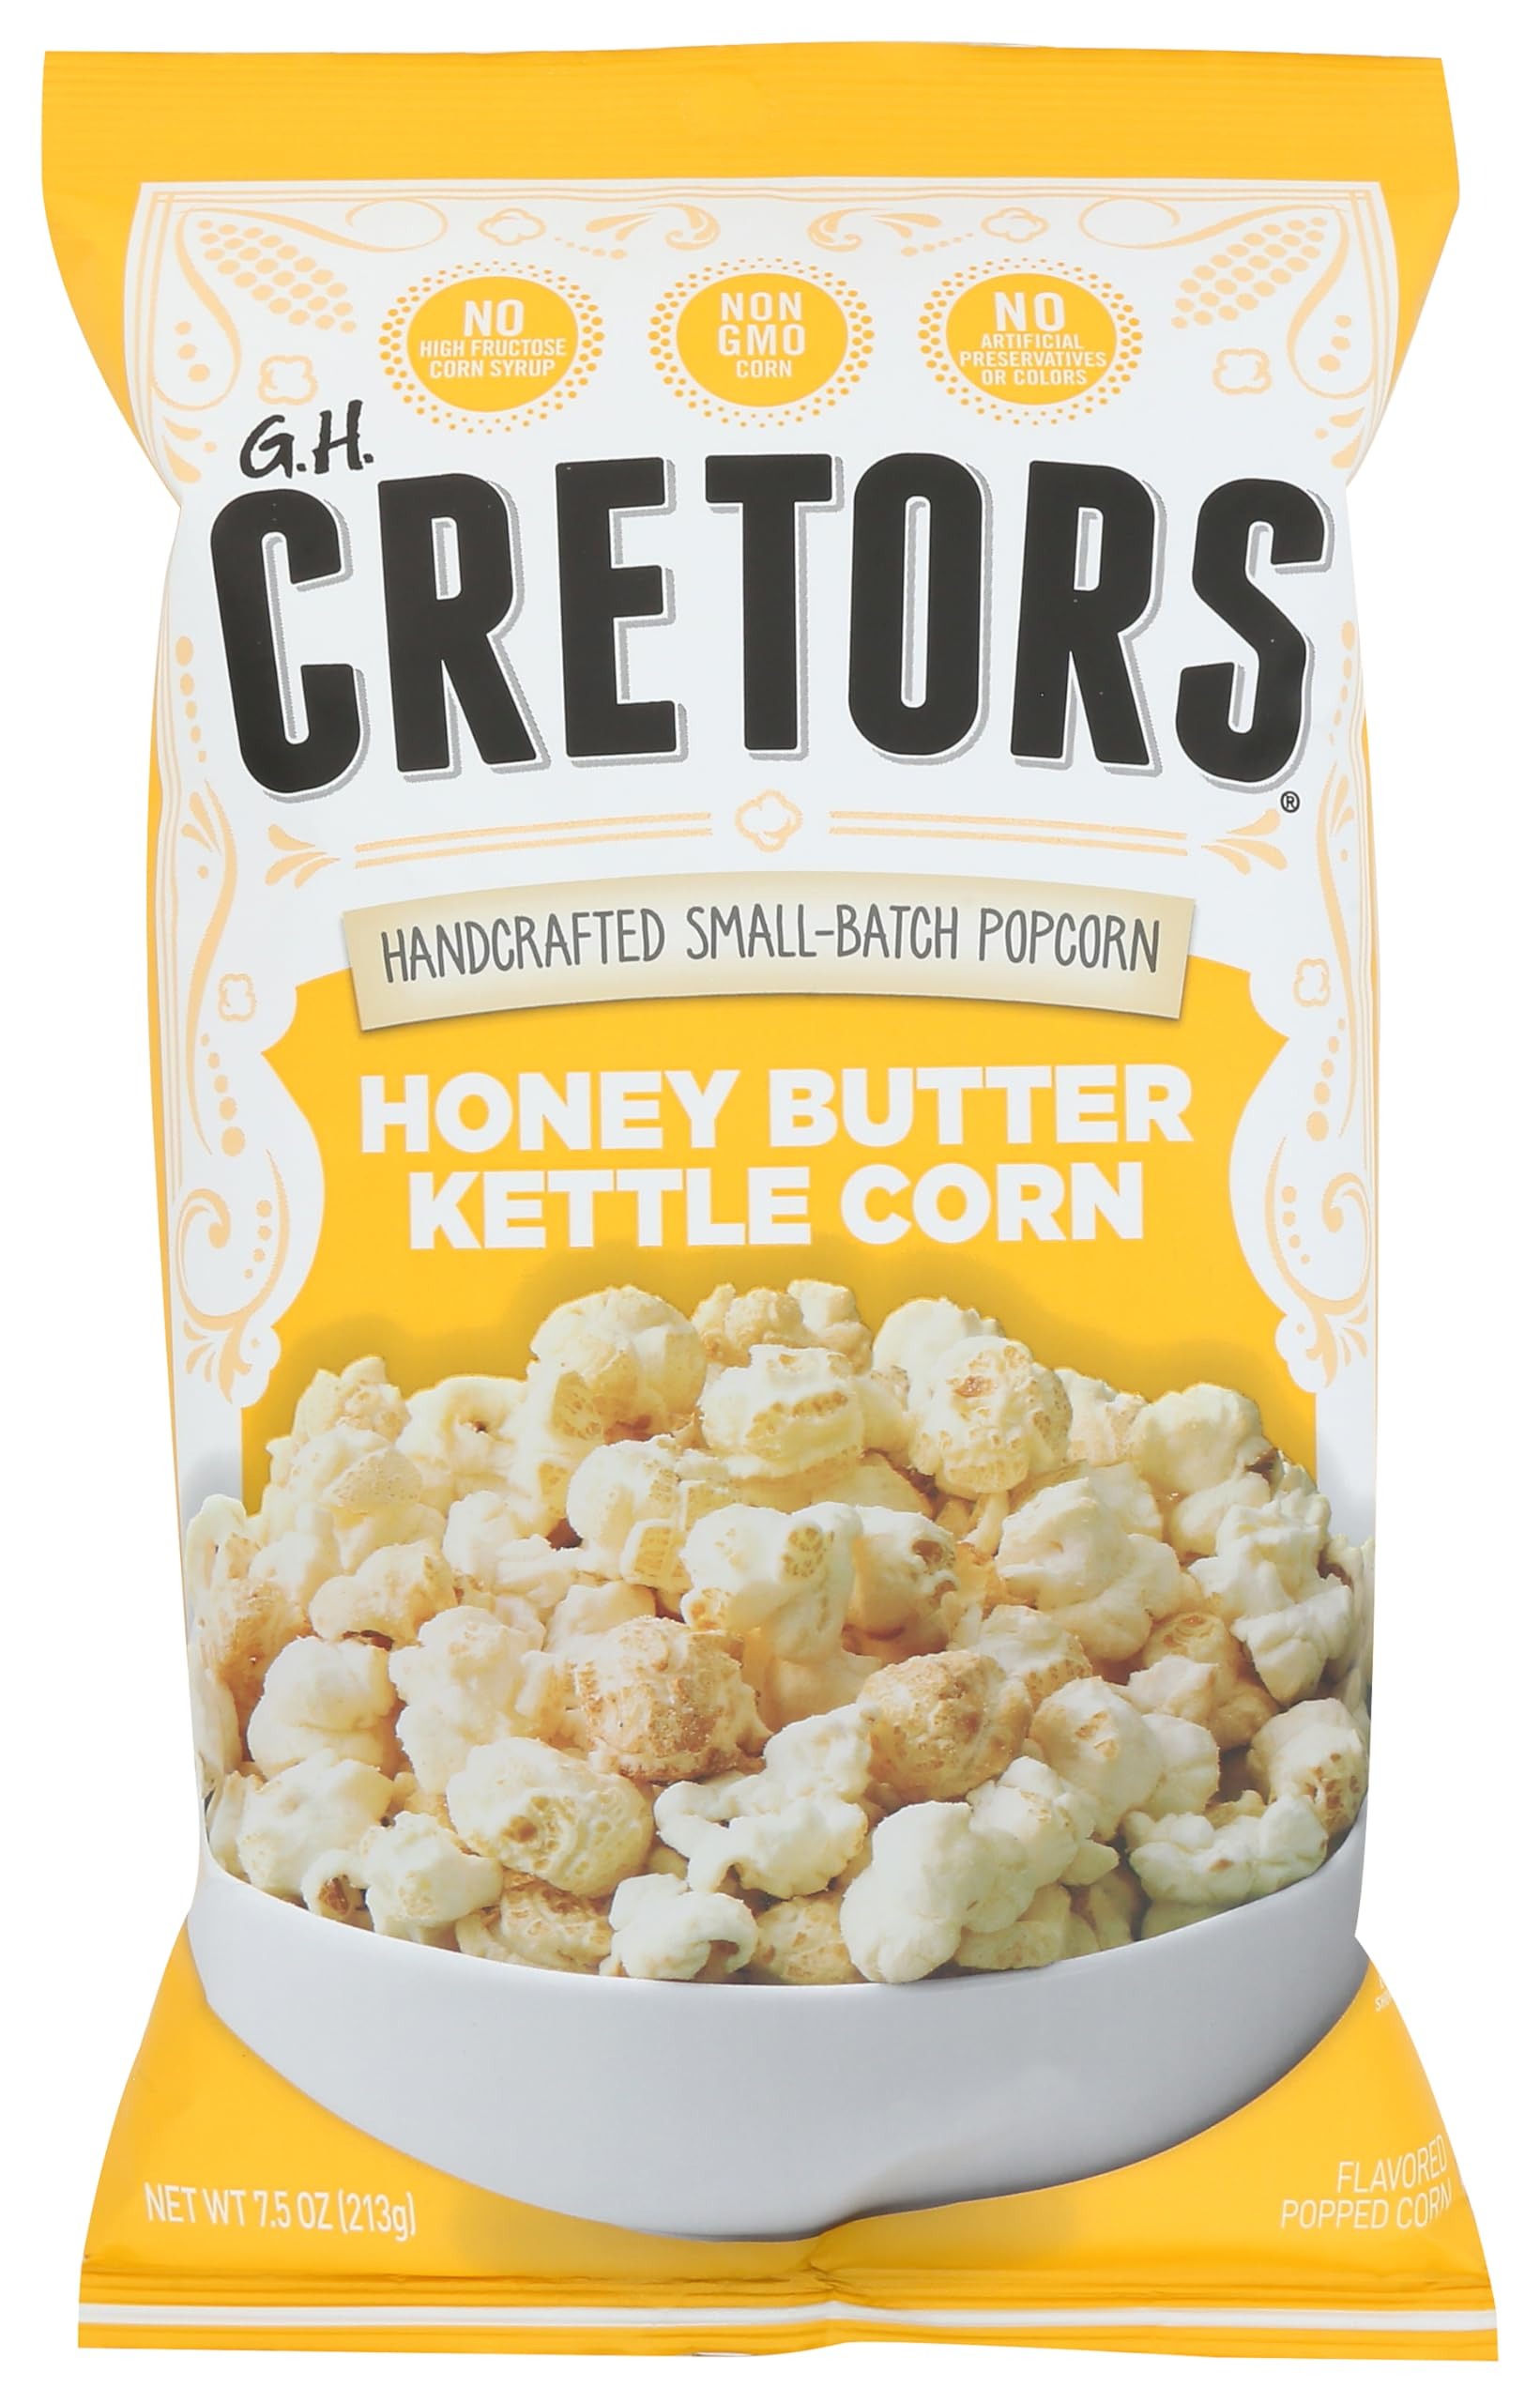
Item Name: GH CRETORS: Honey Butter Kettle Corn, 7.5 oz
Bullet Point 1: No High Fructose Corn Syrup
Bullet Point 2: No Preservatives/No Artificial Preservatives
Bullet Point 3: No Artificial Colors
Bullet Point 4: Gluten Free
Bullet Point 5: Kosher
Product Description: Handcrafted small-batch popcorn. Flavored popped corn. Certified Gluten Free. gfco.org. 50%+ Whole Grain: 9 g or more per serving. 50% or more of the grain is whole grain. WholeGrainsCouncil.org. No artificial preservatives or colors. Non-GMO corn & oil. Obsessively delicious! To us it is more than just a catchy saying. It is why for generations we have continued to handcraft every flavor and batch of our popcorn. It is why we source the finest kernels and only use high-quality ingredients like our butter and sweet honey. So enjoy this bag of creators So, enjoy this bag of Cretors popcorn. You never know, you may become as obsessed as we are! From our kitchen to yours - happy snacking! crestorspopcorn.com. Facebook. Twitter. Instagram.
Value: 7.5
Unit: Ounce

Price: 14.5